Hans Vilhelm Keilhau

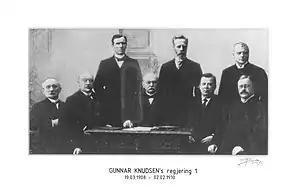
Keilhau, first from the left.

Hans Vilhelm Dopp Mandall Keilhau (18 August 1845 - 31 January 1917) was a Norwegian artillery officer and Government minister.